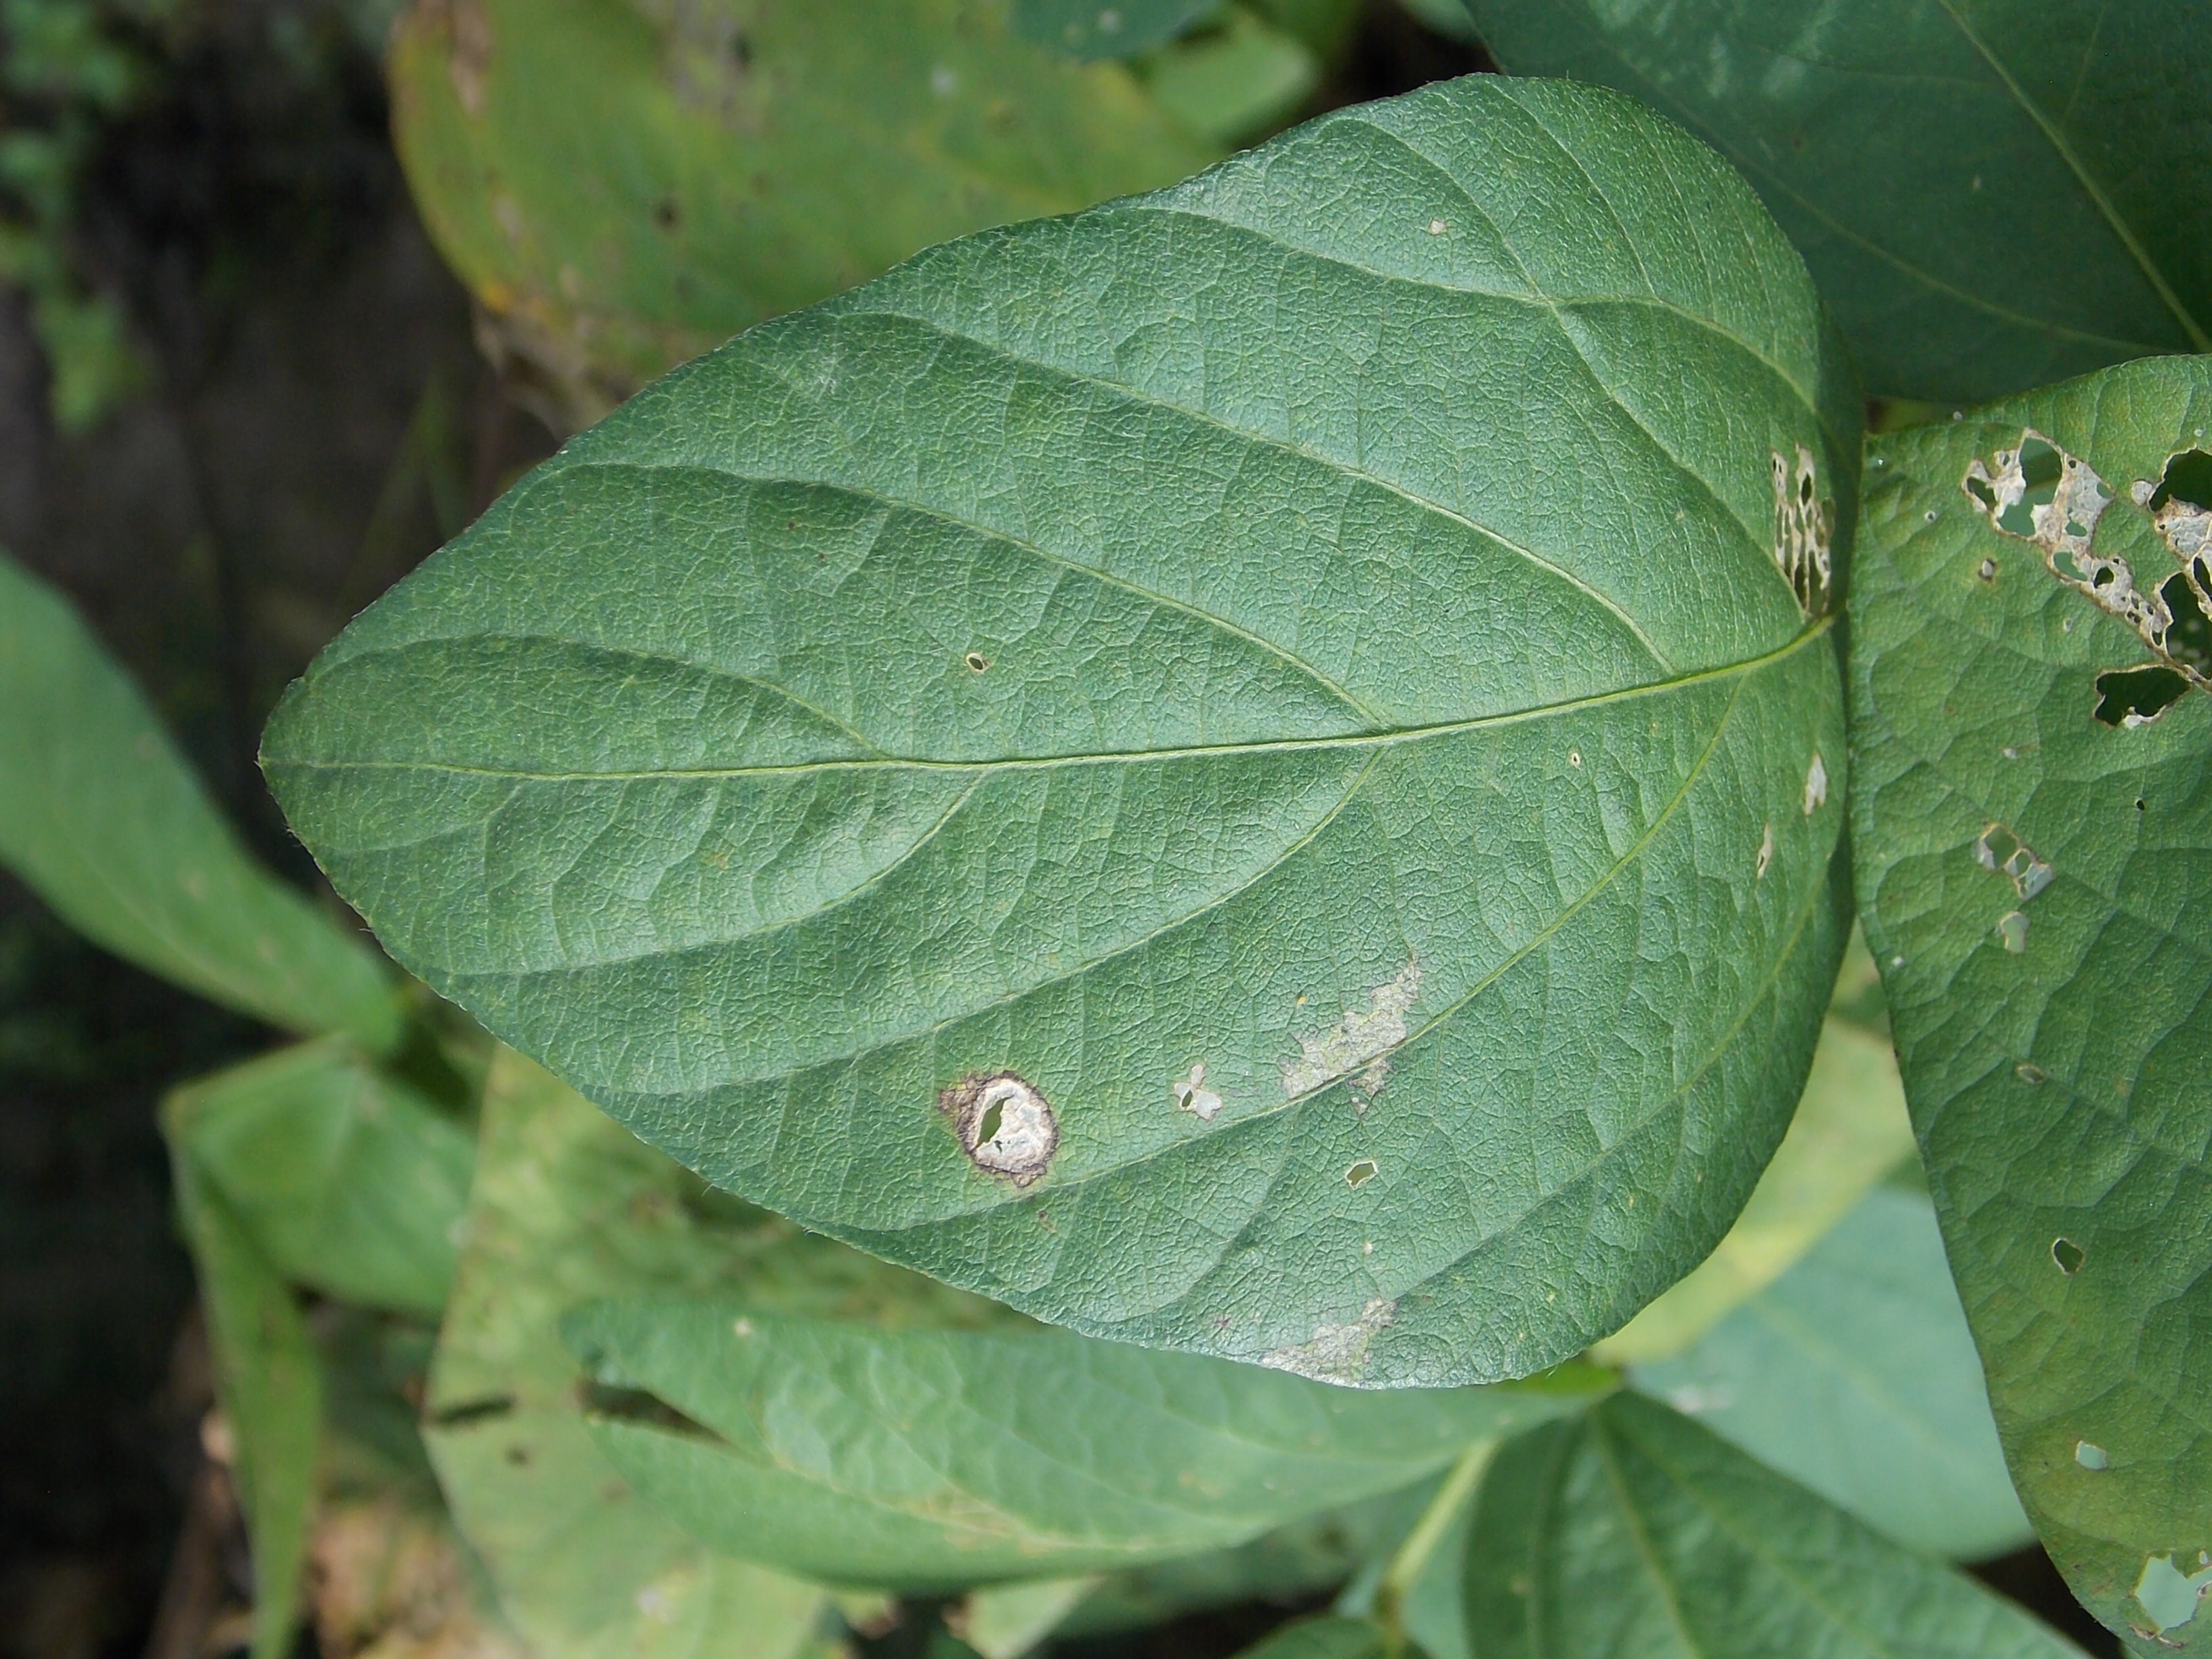
Label: Disease